Million Puppet March

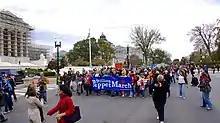
Pro-public media protesters pass the Supreme Court of the United States in the Million Puppet March.

Initially called the Million Muppet March, the Million Puppet March was a grassroots rally in Washington, D.C., organized during the 2012 U.S. presidential campaign in support of continued public funding of public media. The March took place on November 3, 2012.